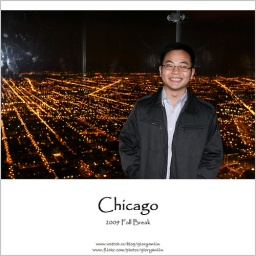
[Chicago] Mark in the glass box